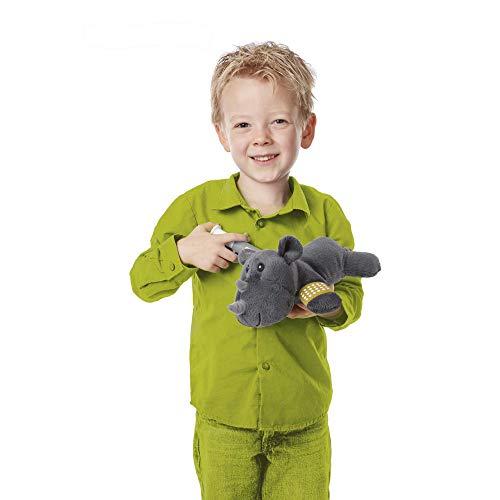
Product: Melissa & Doug Track & Rescue Safari Animals Play Set with 3 Plush Stuffed Animals (30 Pcs)
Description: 30-piece pretend play wild animal expedition play set with a plush rhino, lion, and elephant approximately 8.5-inch/22 cm and tracking and rescue essentials.
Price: $18.97
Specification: ProductDimensions:10.7x3.5x13.5inches|ItemWeight:1.48pounds|ShippingWeight:1.48pounds(Viewshippingratesandpolicies)|ASIN:B07B41LM84|Itemmodelnumber:8543|Manufacturerrecommendedage:36months-7years